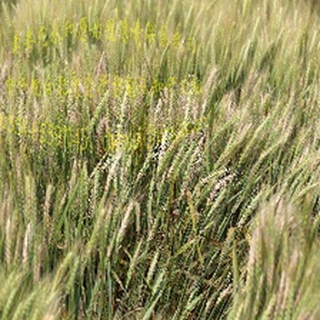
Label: wheat_fusarium_head_blight